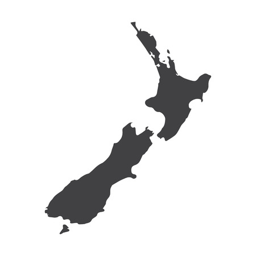
map in black on a white background .